National Technical University of Athens

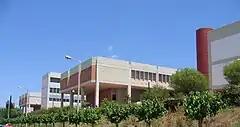
View of the School of Mechanical Engineering.

The academic calendar of NTUA comprises 10 independent, integral academic semesters. Each semester lasts 18 weeks: 13 weeks of classes, a two-week break (Christmas and Easter holidays for the fall and spring semester respectively), and three weeks of semester exams. The tenth semester is devoted to the preparation of the diploma thesis. The diploma thesis has to be related to one of the courses of the faculty. The student has at his or her disposal at least a full academic semester to prepare the thesis. Upon completion of the thesis, the student must take part in an oral examination that can take place either in June, October or February, after the final examinations, provided that the student has passed all courses prescribed by the curriculum.